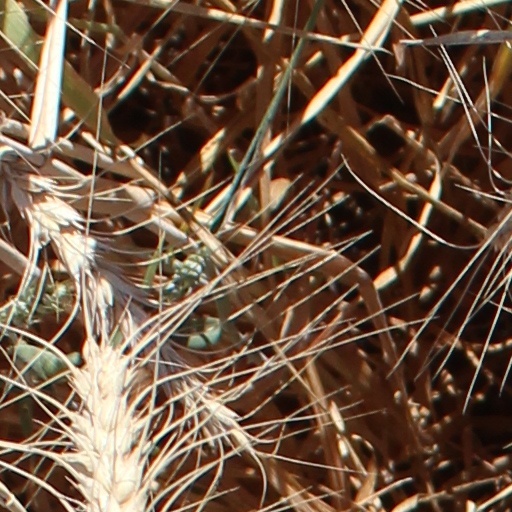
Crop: wheat